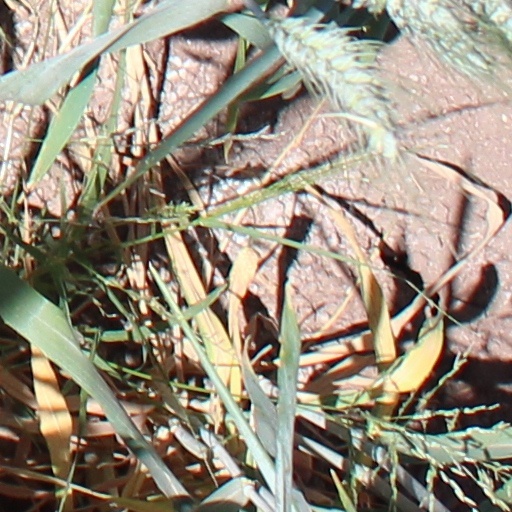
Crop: wheat